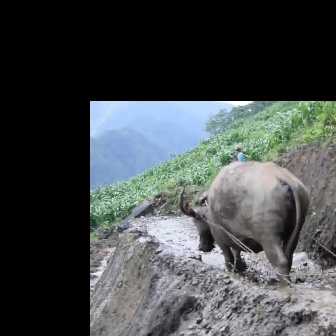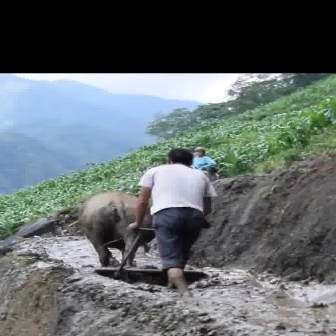
  Please identify the target specified by the bounding box [176,160,309,293] in the first image and locate it in the second image. Return the coordinates in [x_min,y_min,x_max,y_max] format.
Answer: [76,189,157,270]